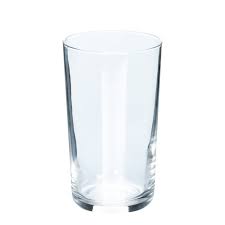
Waste category: glass